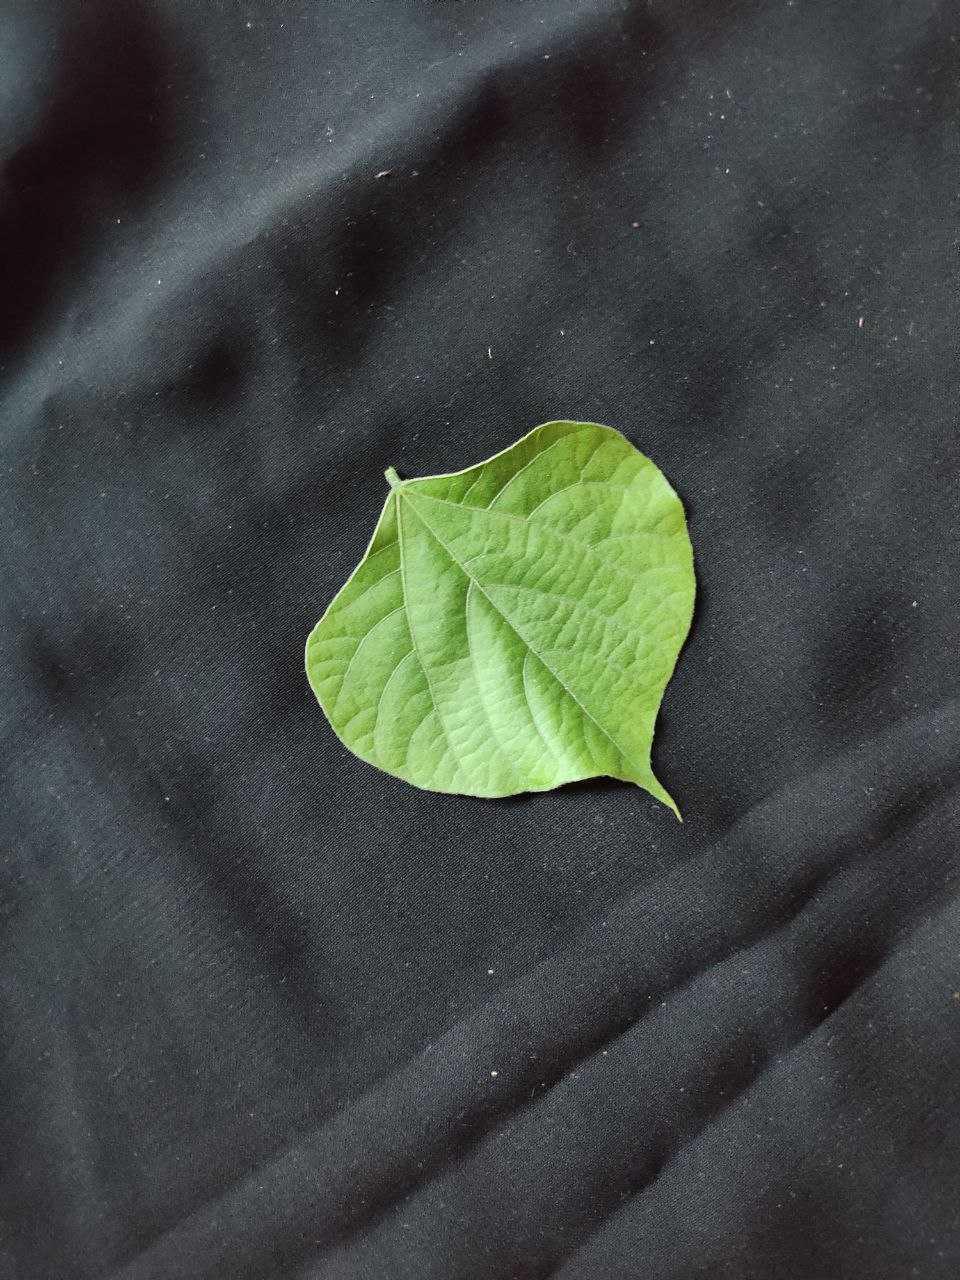
Crop: bean
Leaf condition: Fresh Leaf